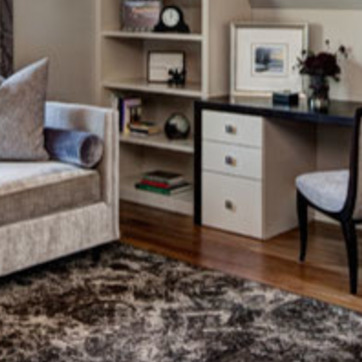
Material: paper